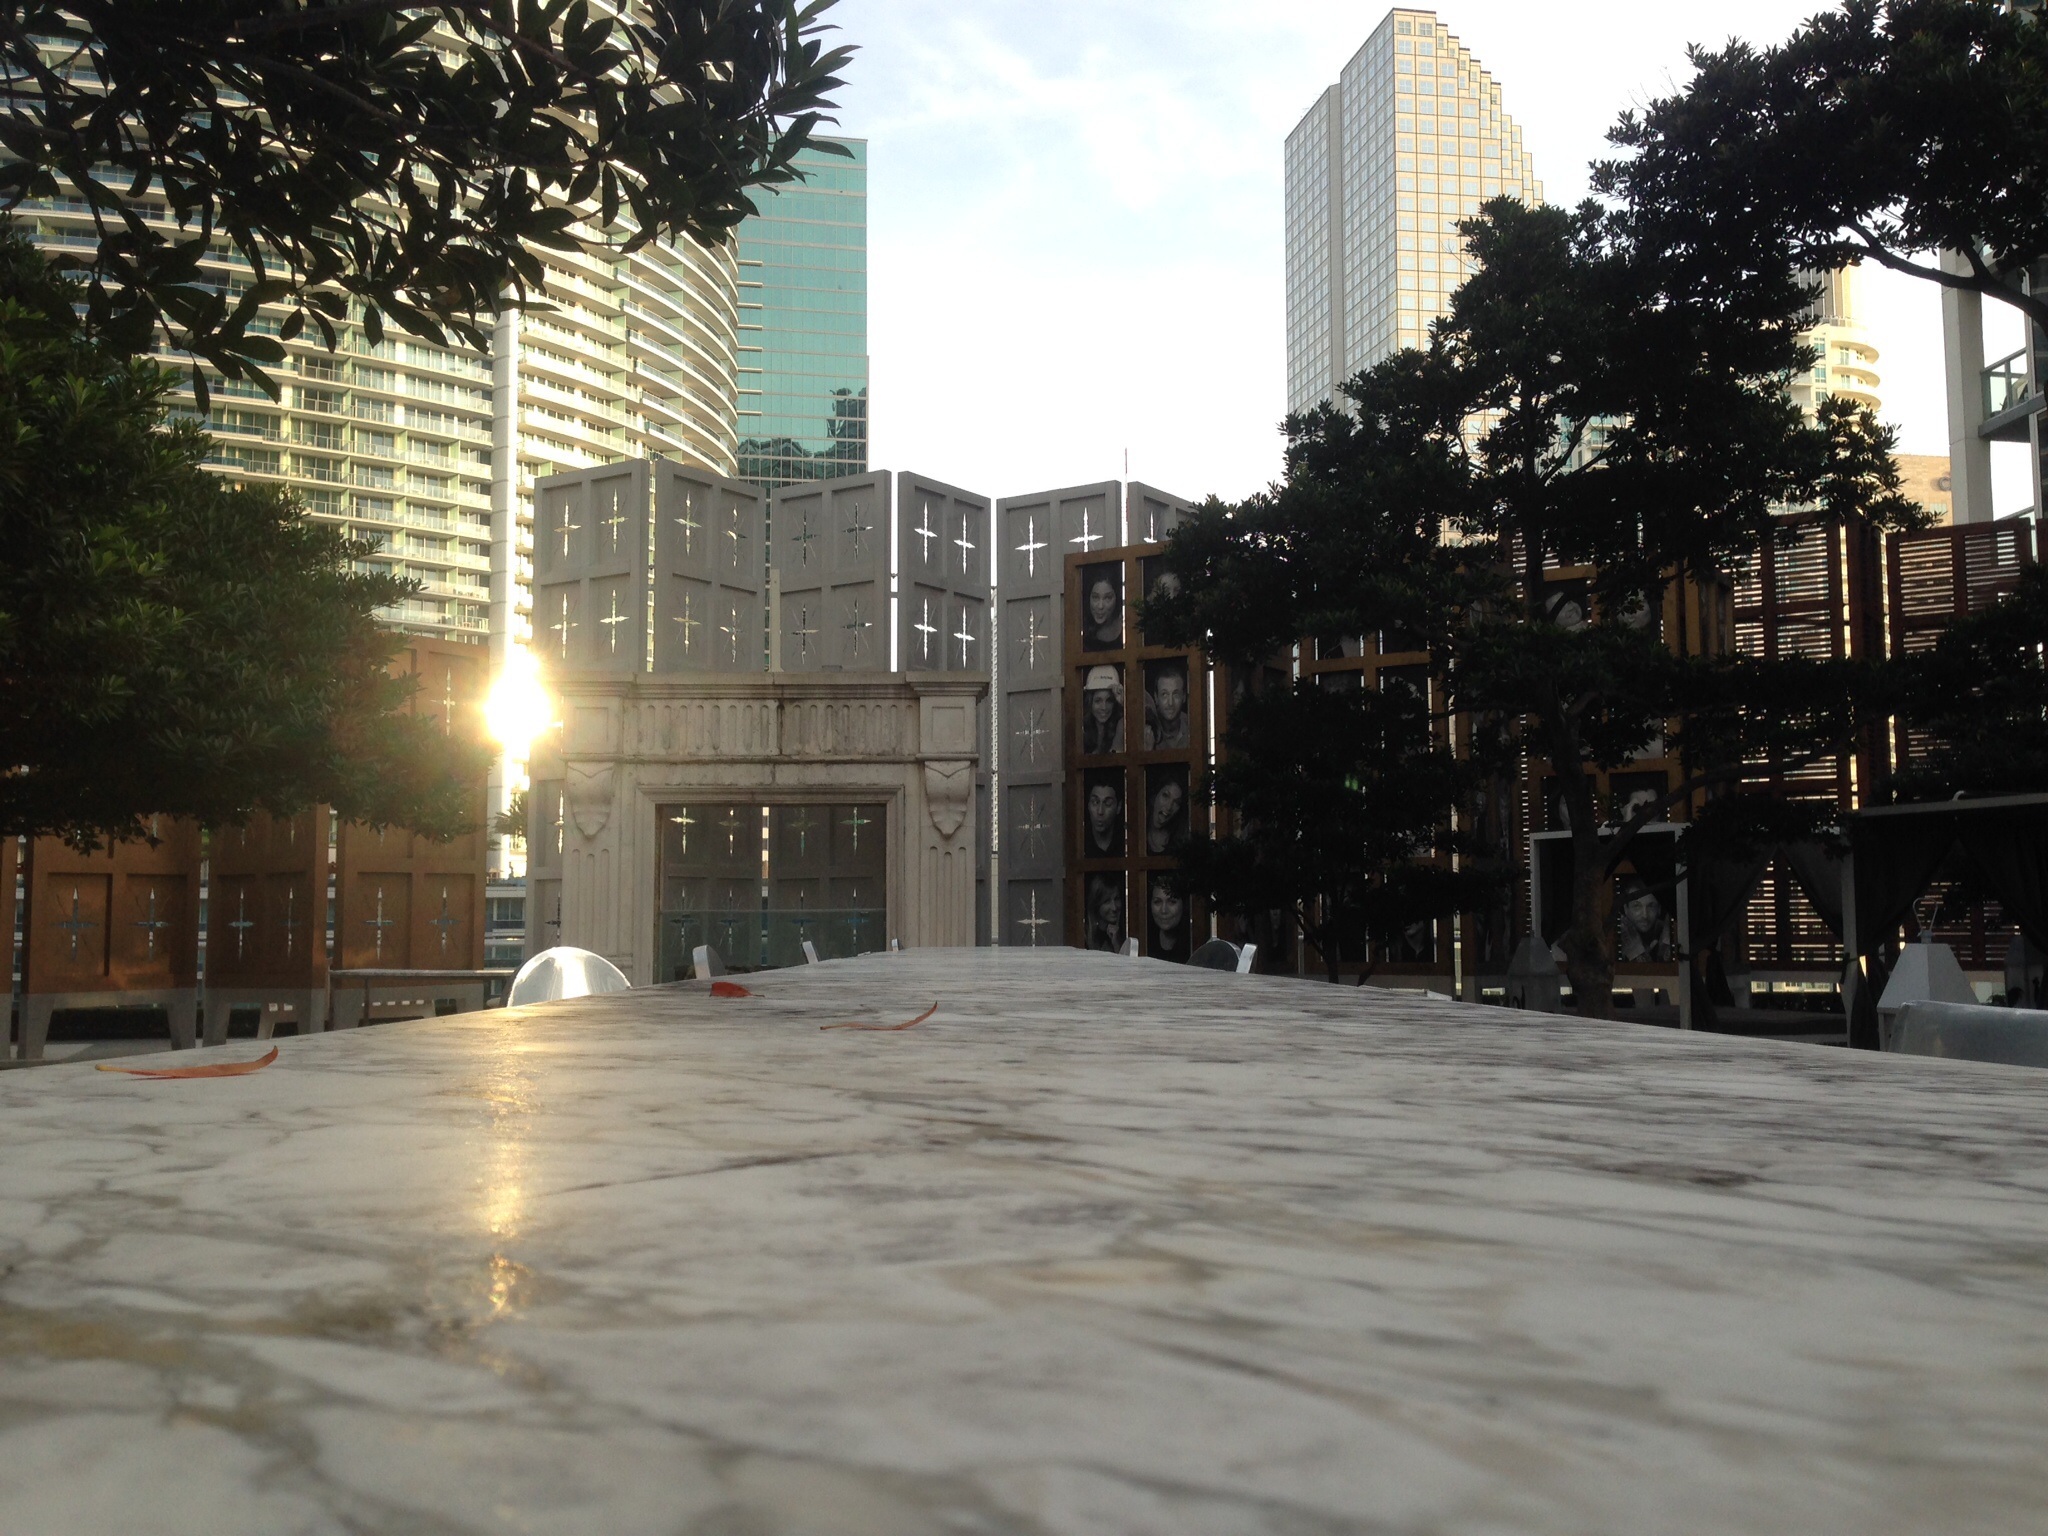
snow, winter, road, street, town, city, downtown, plaza, weather, lighting, town square, neighbourhood, urban area, residential area, human settlement